480 BC

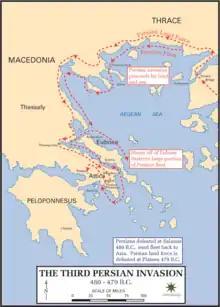
The Persian invasion of Greece in 480–479 BC

Year 480 BC was a year of the pre-Julian Roman calendar. At the time, it was known as the Year of the Consulship of Vibulanus and Cincinnatus (or, less frequently, year 274 "Ab urbe condita"). The denomination 480 BC for this year has been used since the early medieval period, when the Anno Domini calendar era became the prevalent method in Europe for naming years.